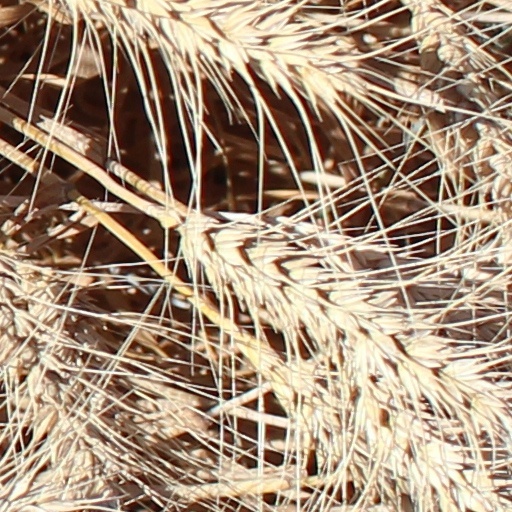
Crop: wheat